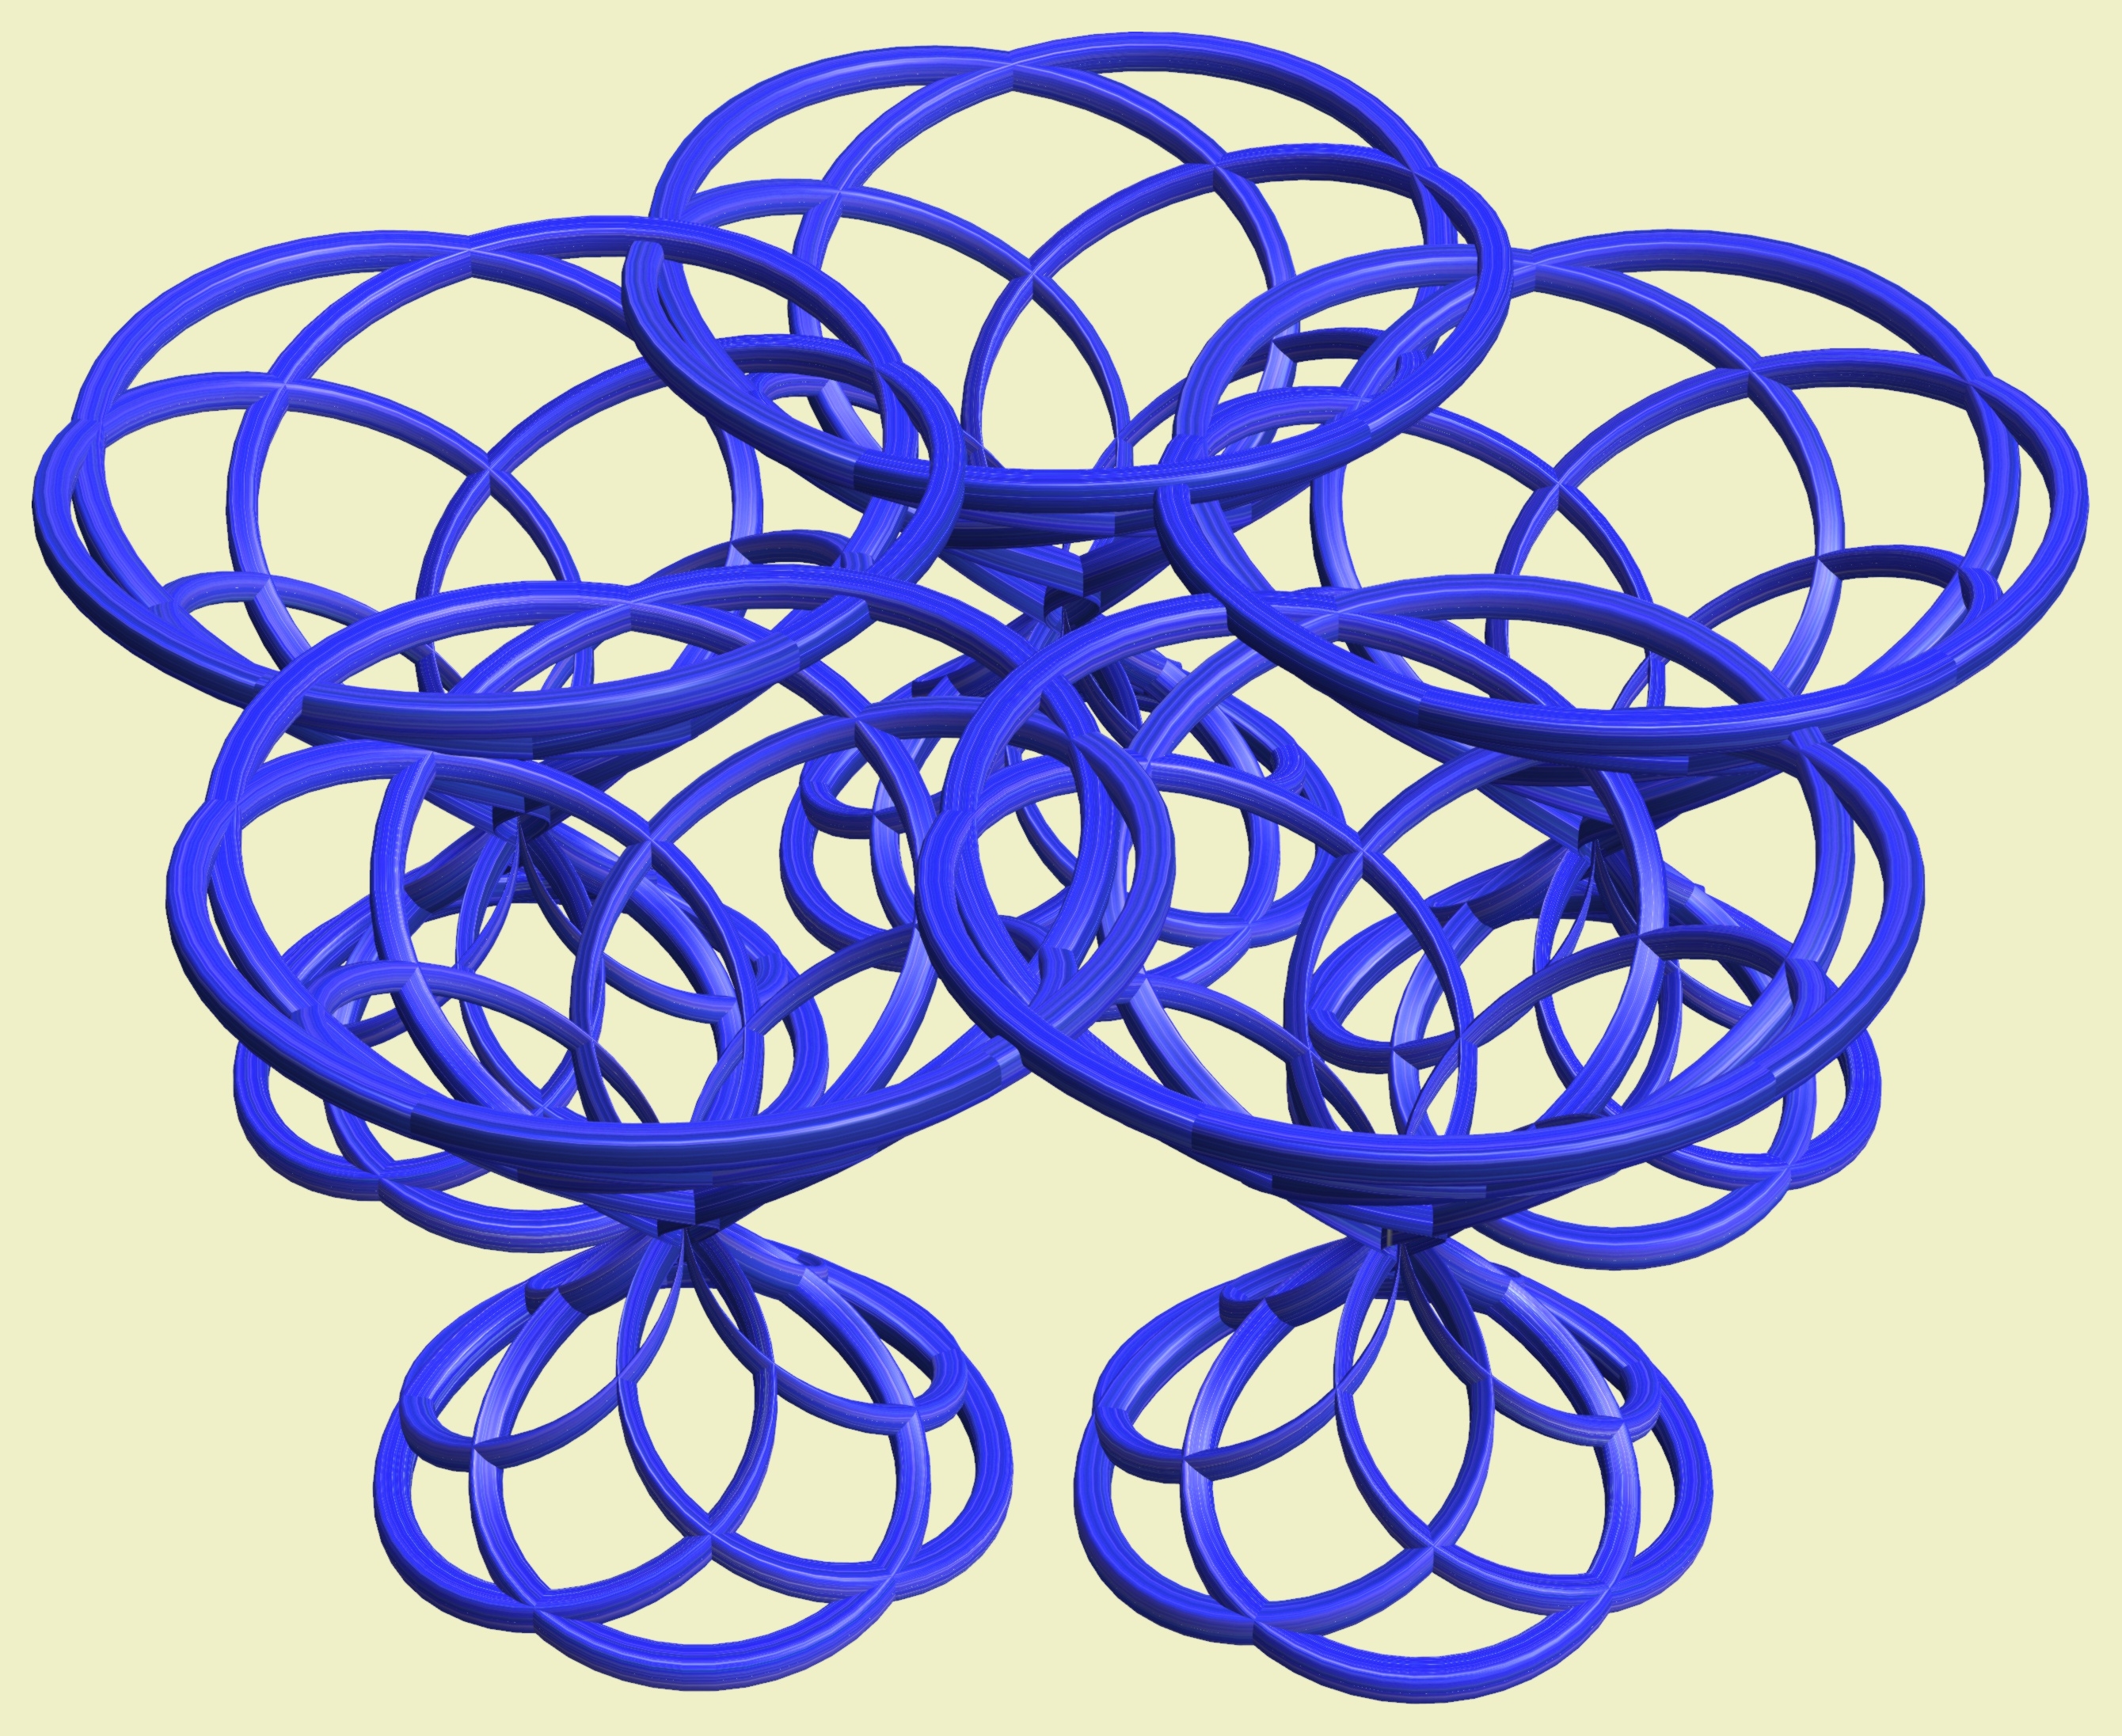
structure, wheel, texture, pattern, line, geometry, circle, font, sculpture, cool image, illustration, design, symmetry, 3d, graphic, shape, torus, mathematica, cg, parametricplot3d, code, program, algorithm, mapping, geometricsculpture, lissajous, clip art, bicycle wheel, body jewelry